New France

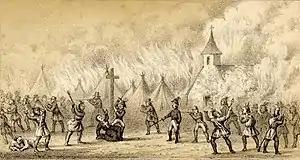
An 1850s depiction of the death of the French Jesuit priest Sébastien Rale during Father Rale's War

The presence of Jesuit missionaries in Huron society was nonnegotiable. The Huron relied on French goods to facilitate life and warfare. Because the French would refuse trade to all indigenous societies that denied relations with missionaries, the Huron had more of a propensity towards Christian conversion. The Huron heavily relied on European goods to perform burial ceremonies known as The Huron Feast of the Dead. Trading with the French allowed for larger amounts of decorative goods to be buried during ceremonies as opposed to only a bare minimum. With the growing epidemics and high number of deaths, the Huron could not afford to lose relations with the French, fearing to anger their ancestors.